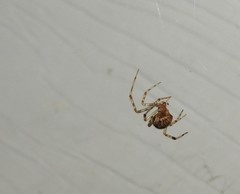
Species: Parasteatoda_tepidariorum